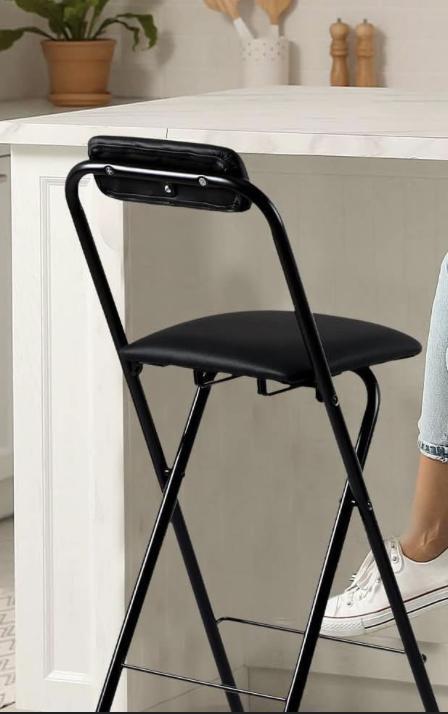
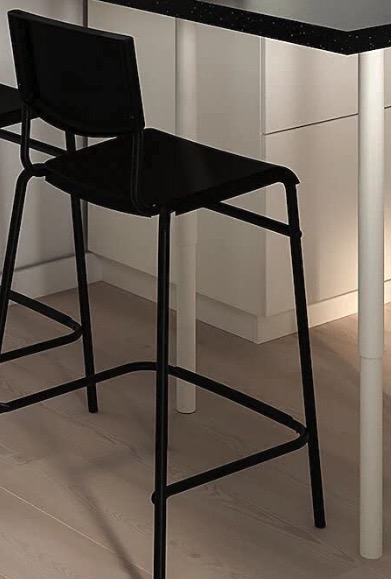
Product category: stool
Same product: no